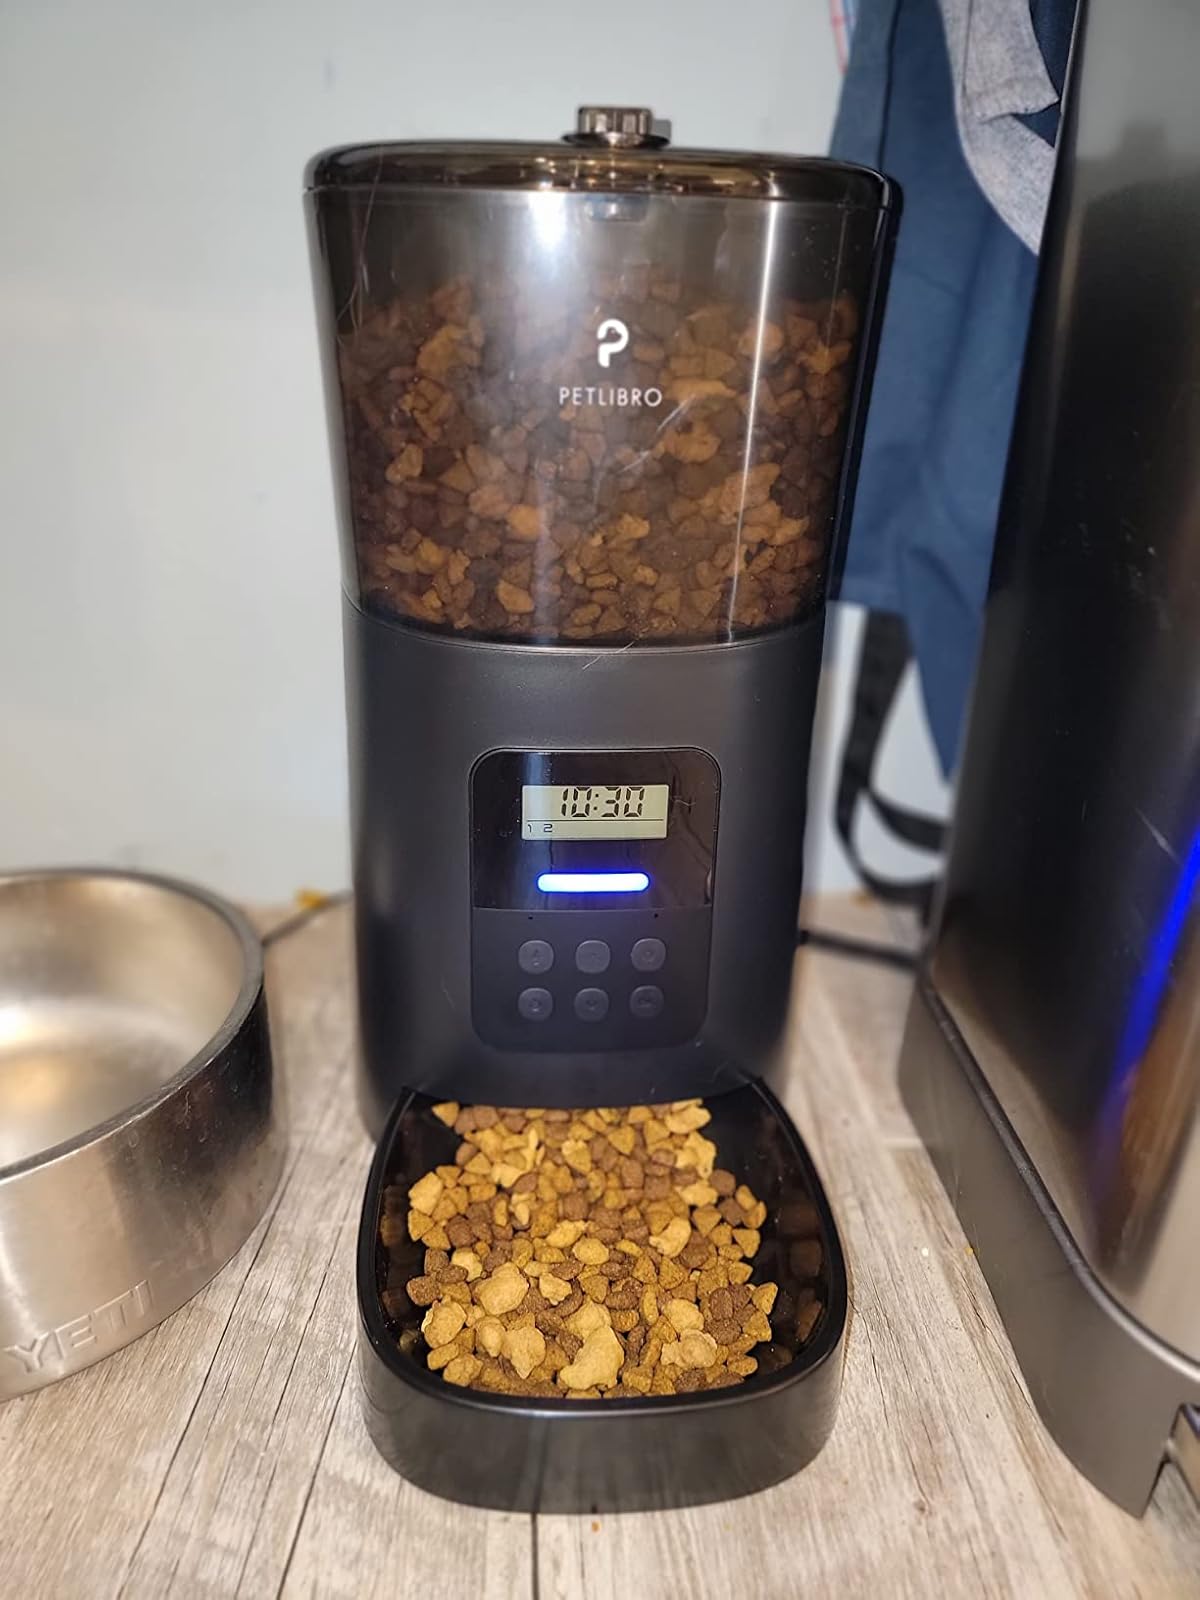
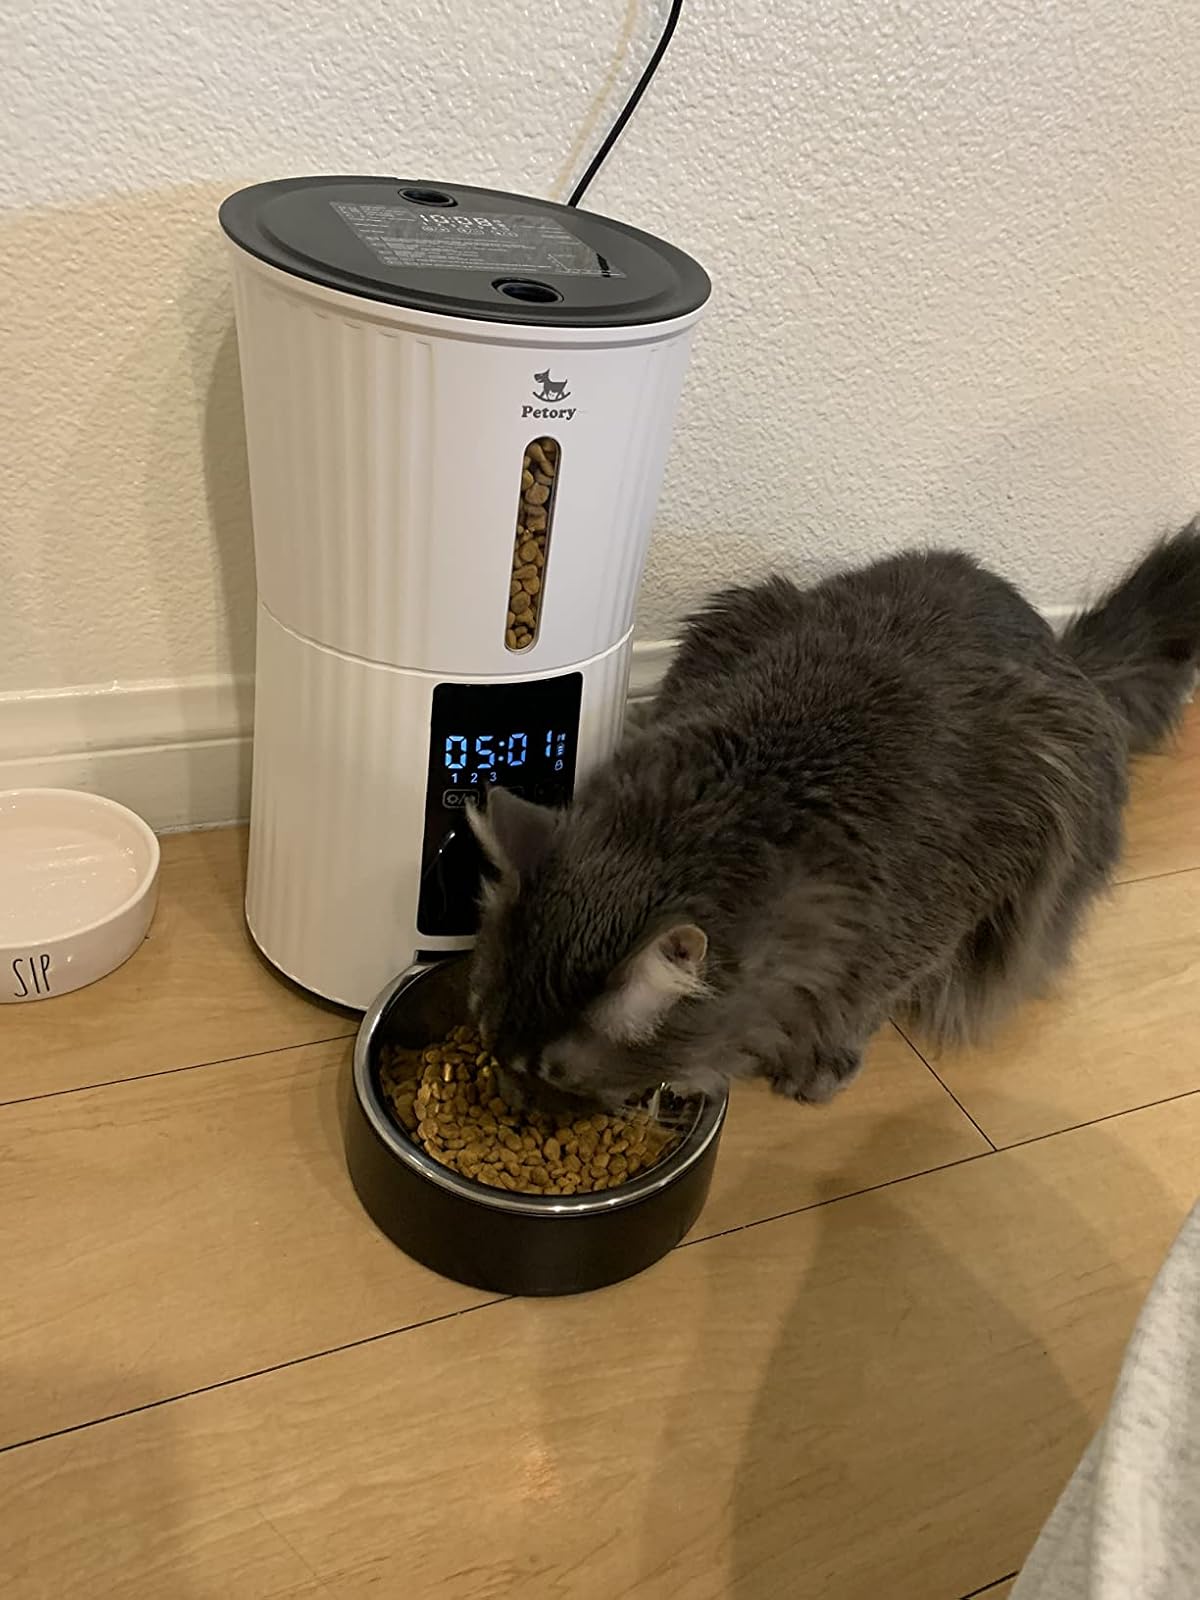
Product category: items_feeder
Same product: no